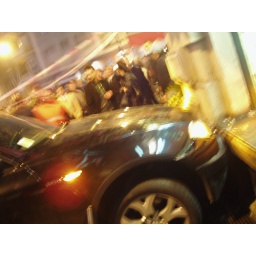
bar basso car crash last nite in Milan